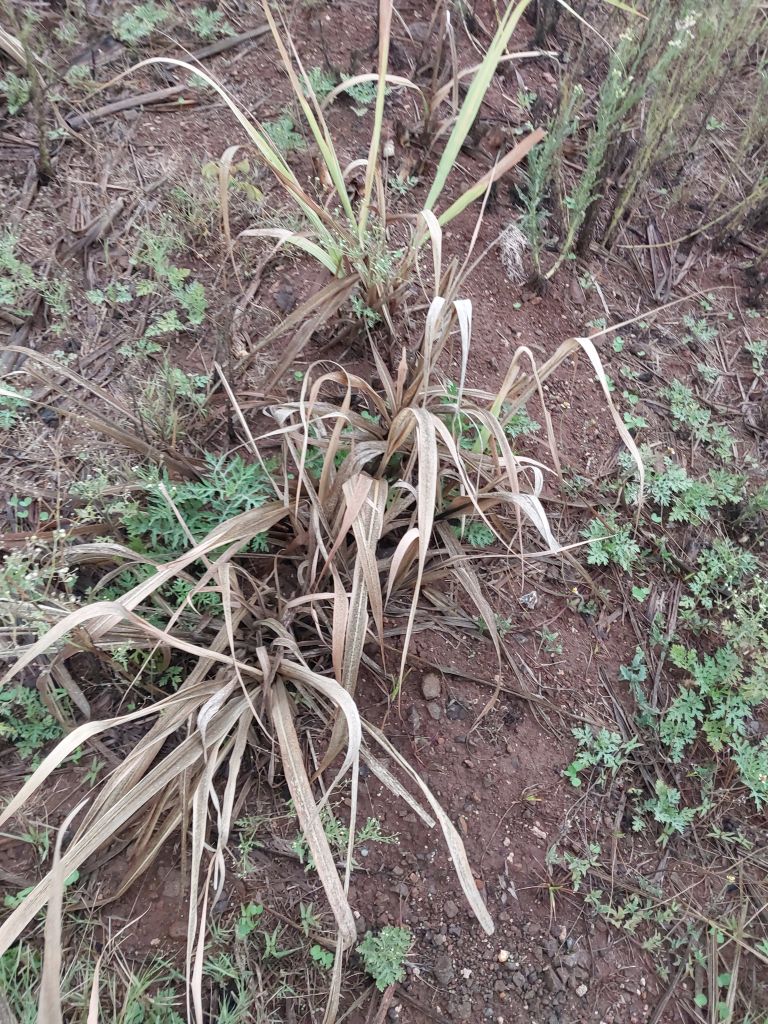
Label: Sett Rot